House of Clergy

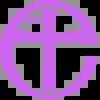
Church of England logo

The House of Clergy is the middle house in the tricameral Church of England General Synod legislature. It consists of representatives of the ordained clergy of the Church of England.